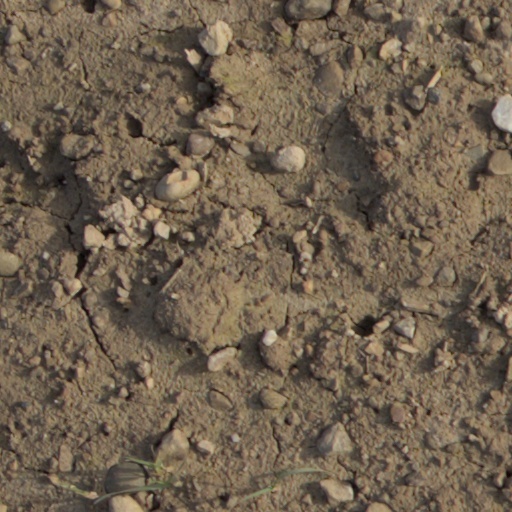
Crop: wheat